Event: Typhoon Ruby
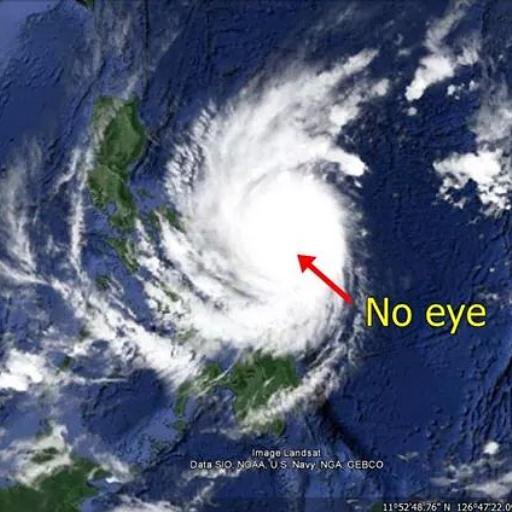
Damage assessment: no_damage